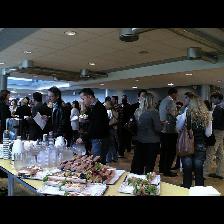
Label: Human